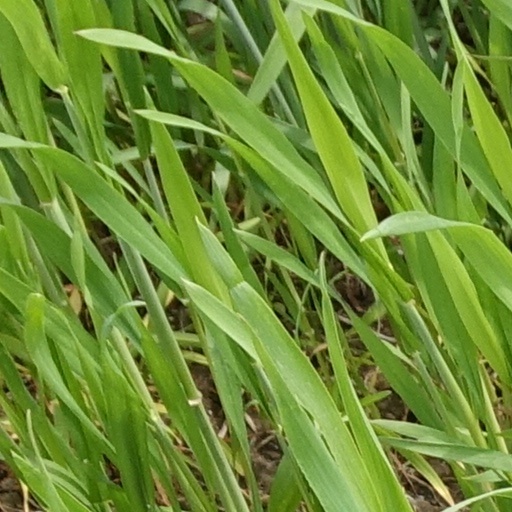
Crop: wheat